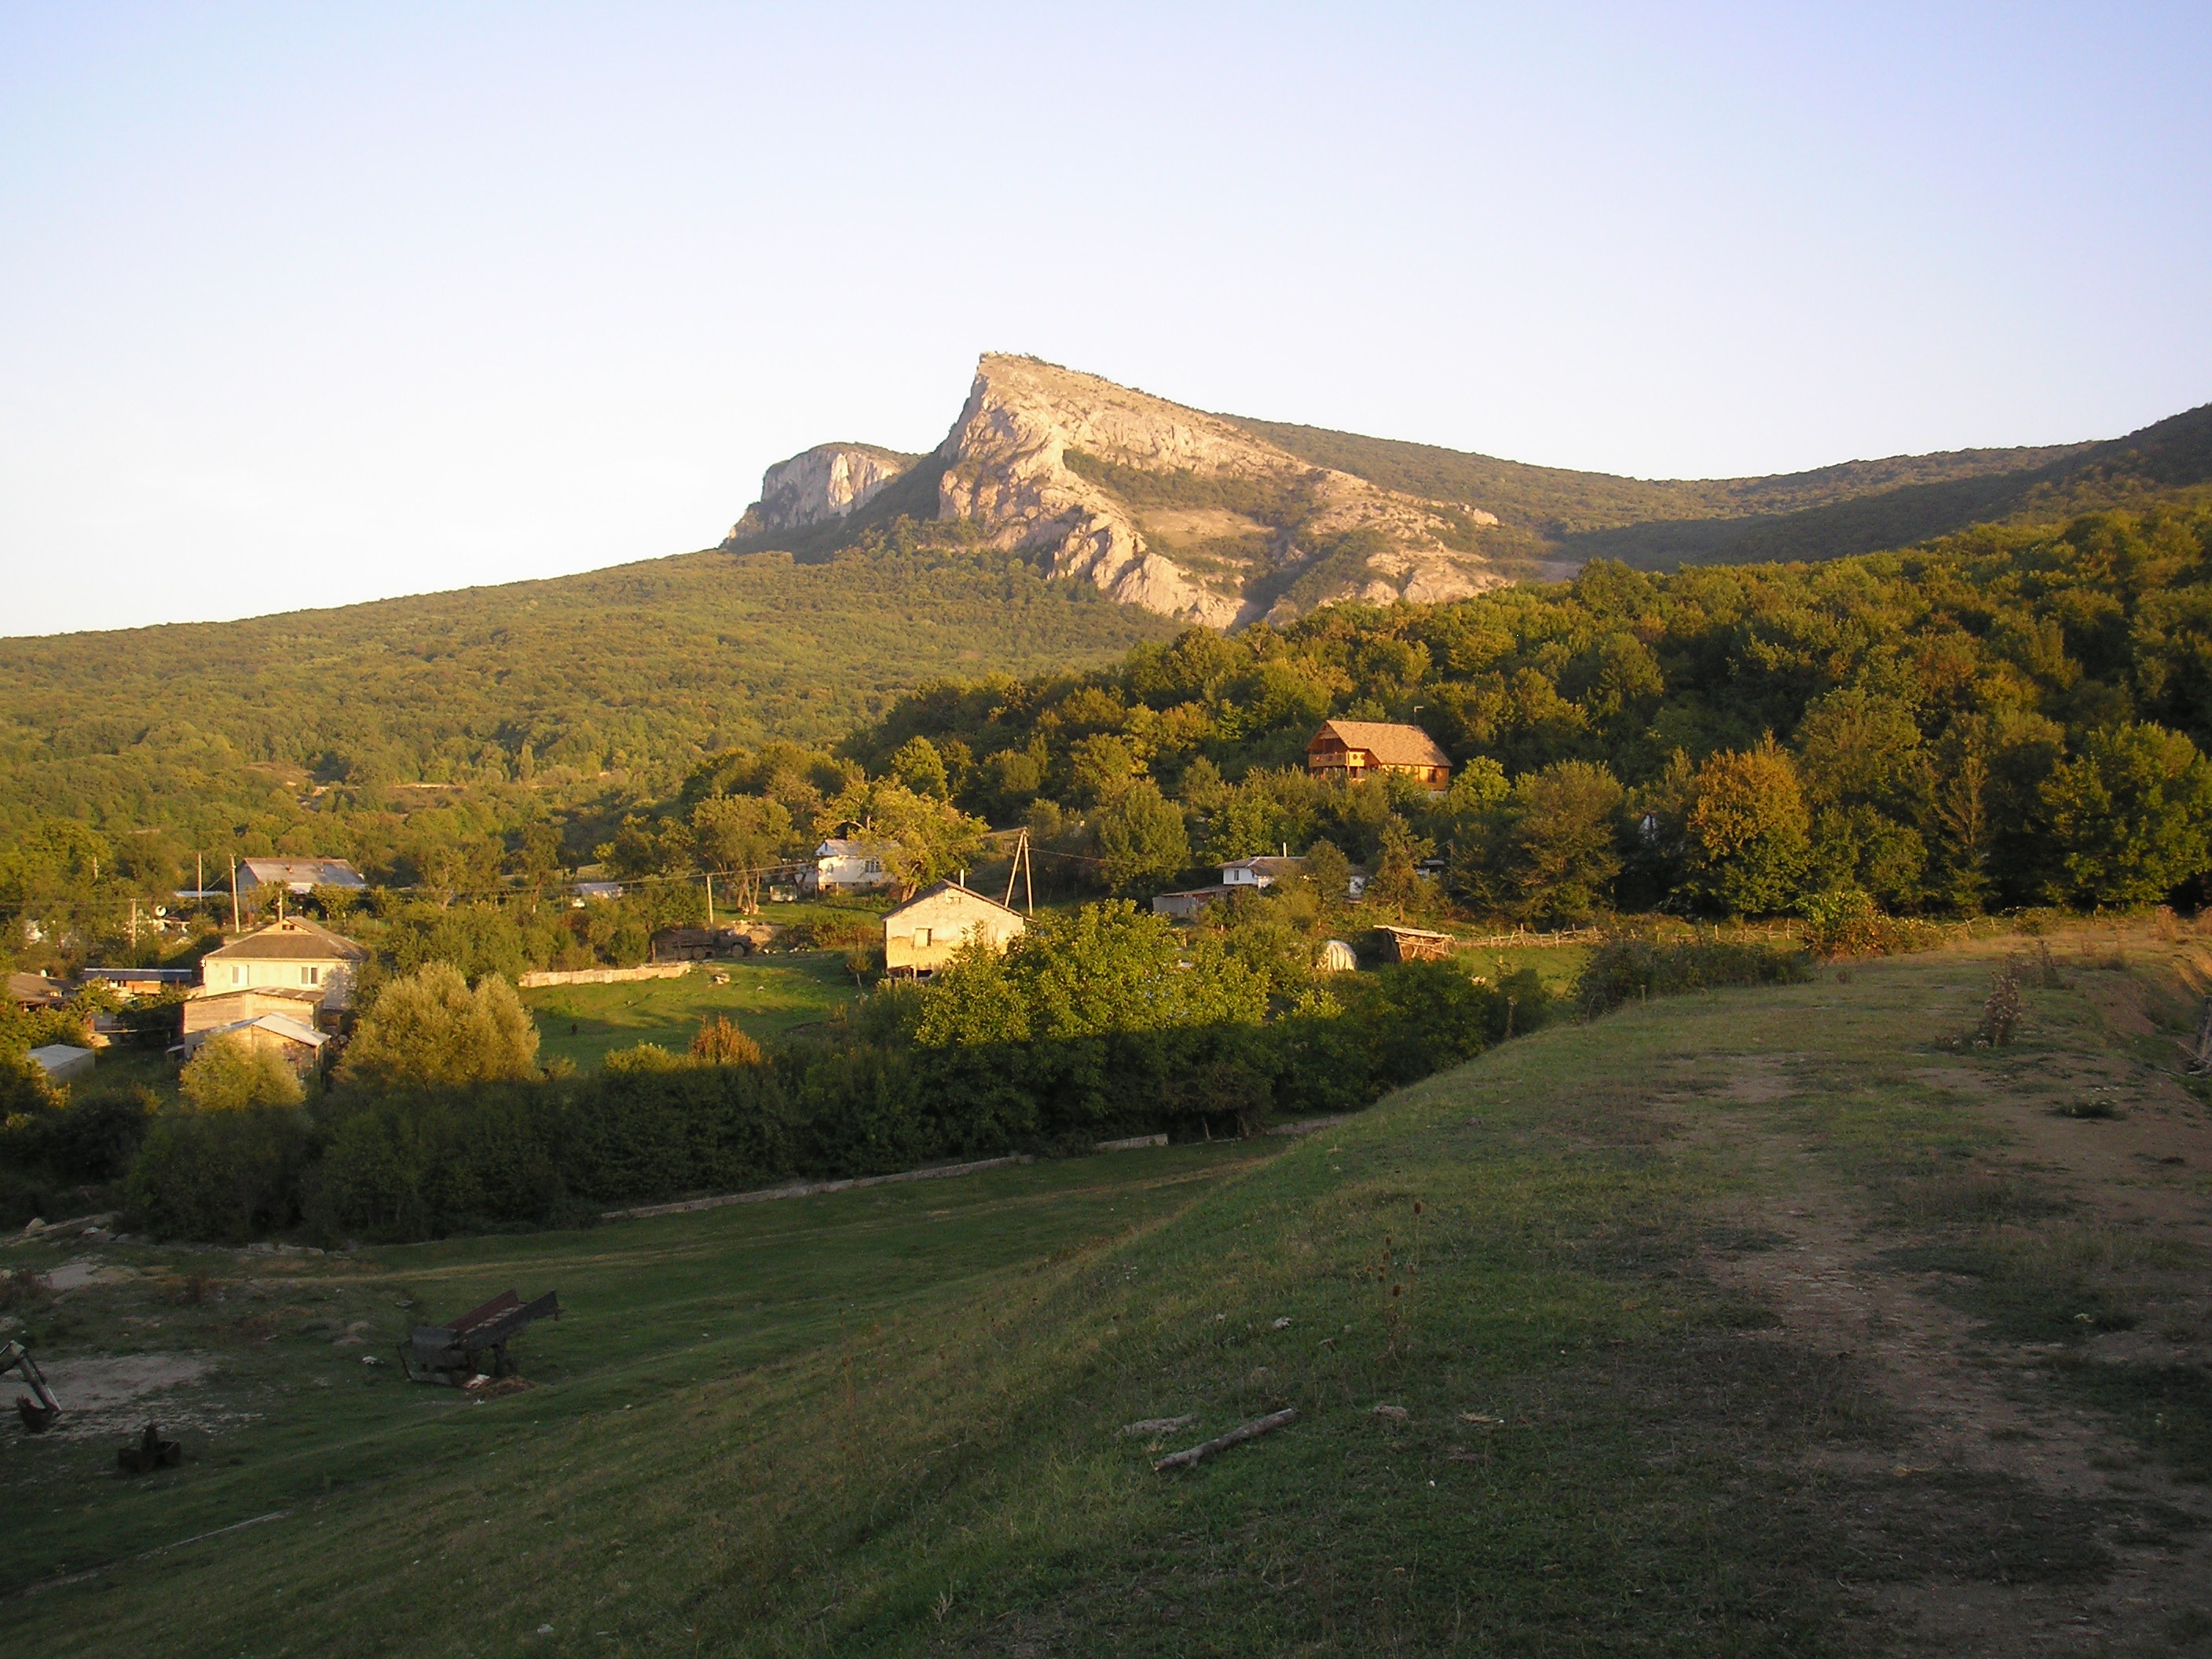
landscape, tree, nature, forest, wilderness, mountain, sky, meadow, countryside, hill, valley, mountain range, country, summer, village, rural, spring, scenic, autumn, highland, ridge, plain, trees, woods, outside, clouds, buildings, mountains, plateau, vista, fell, rural area, landform, crimea, geographical feature, mountainous landforms